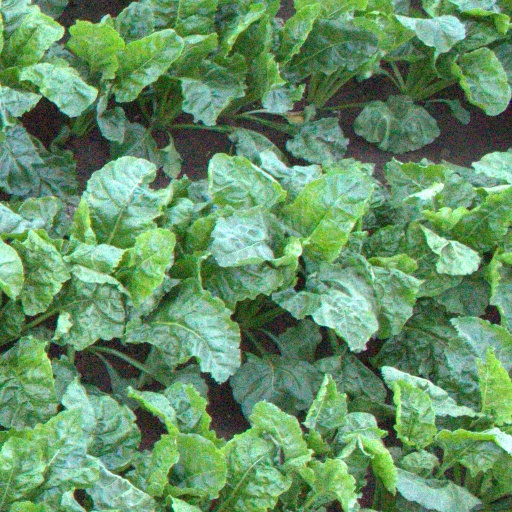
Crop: sugar beet